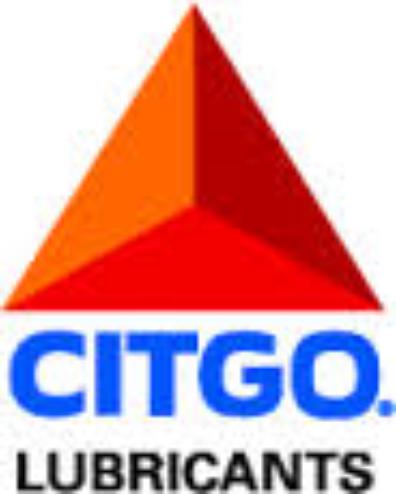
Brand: Citgo
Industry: Transportation